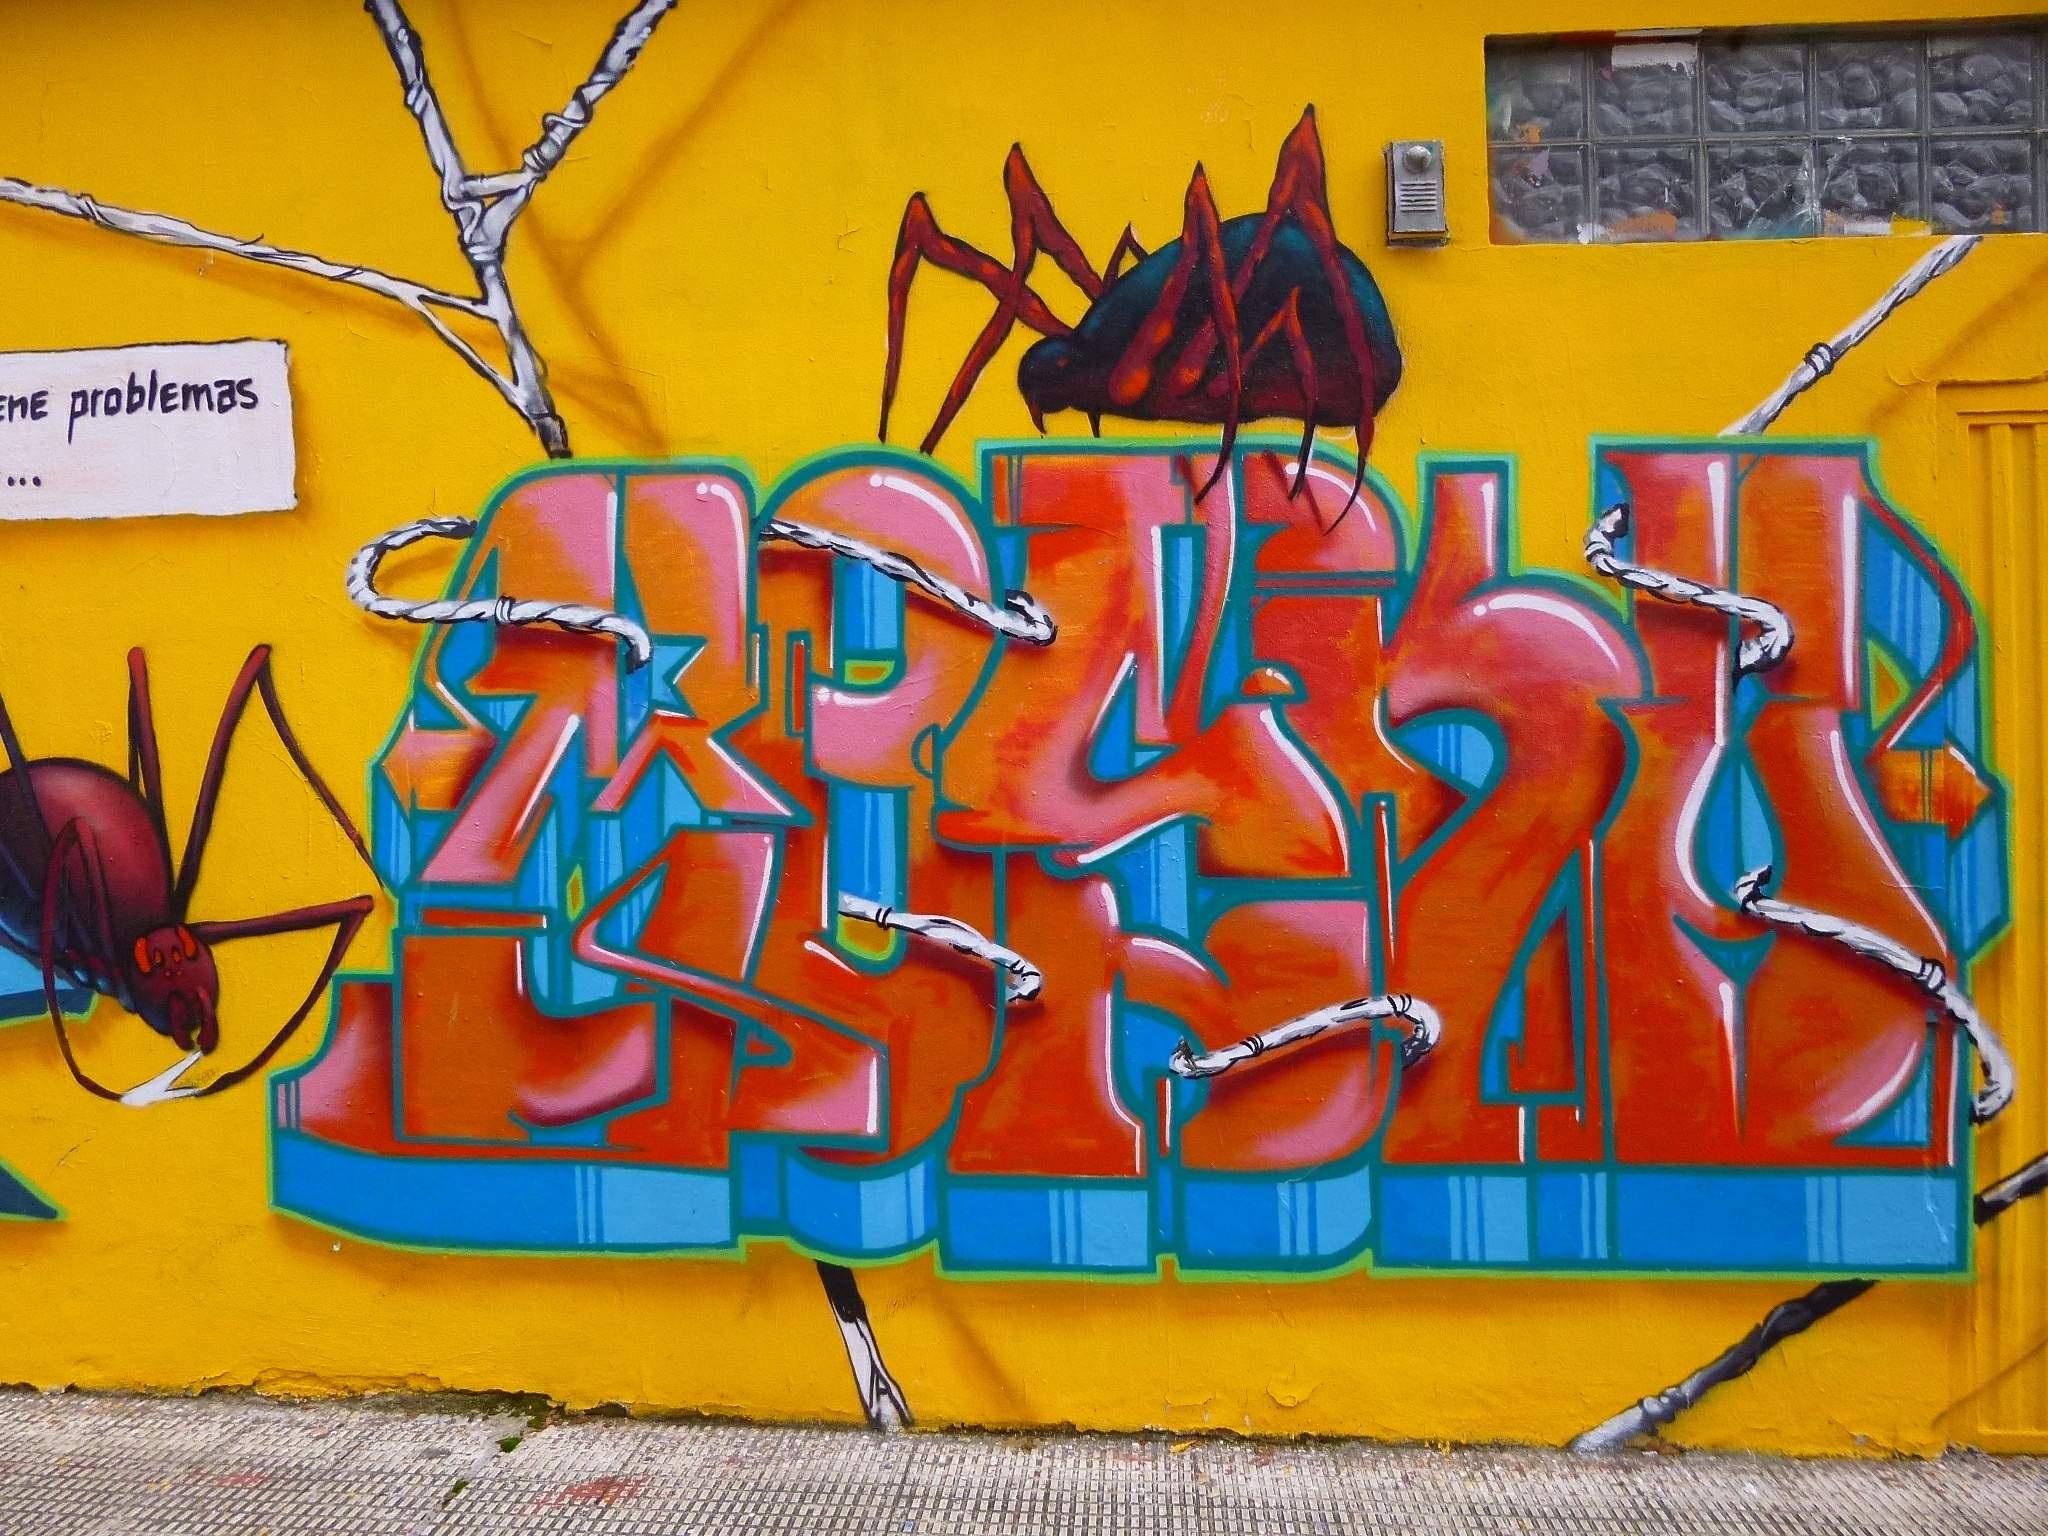
graffiti, street art, spider, art, spain, mural, navarre, bara ain